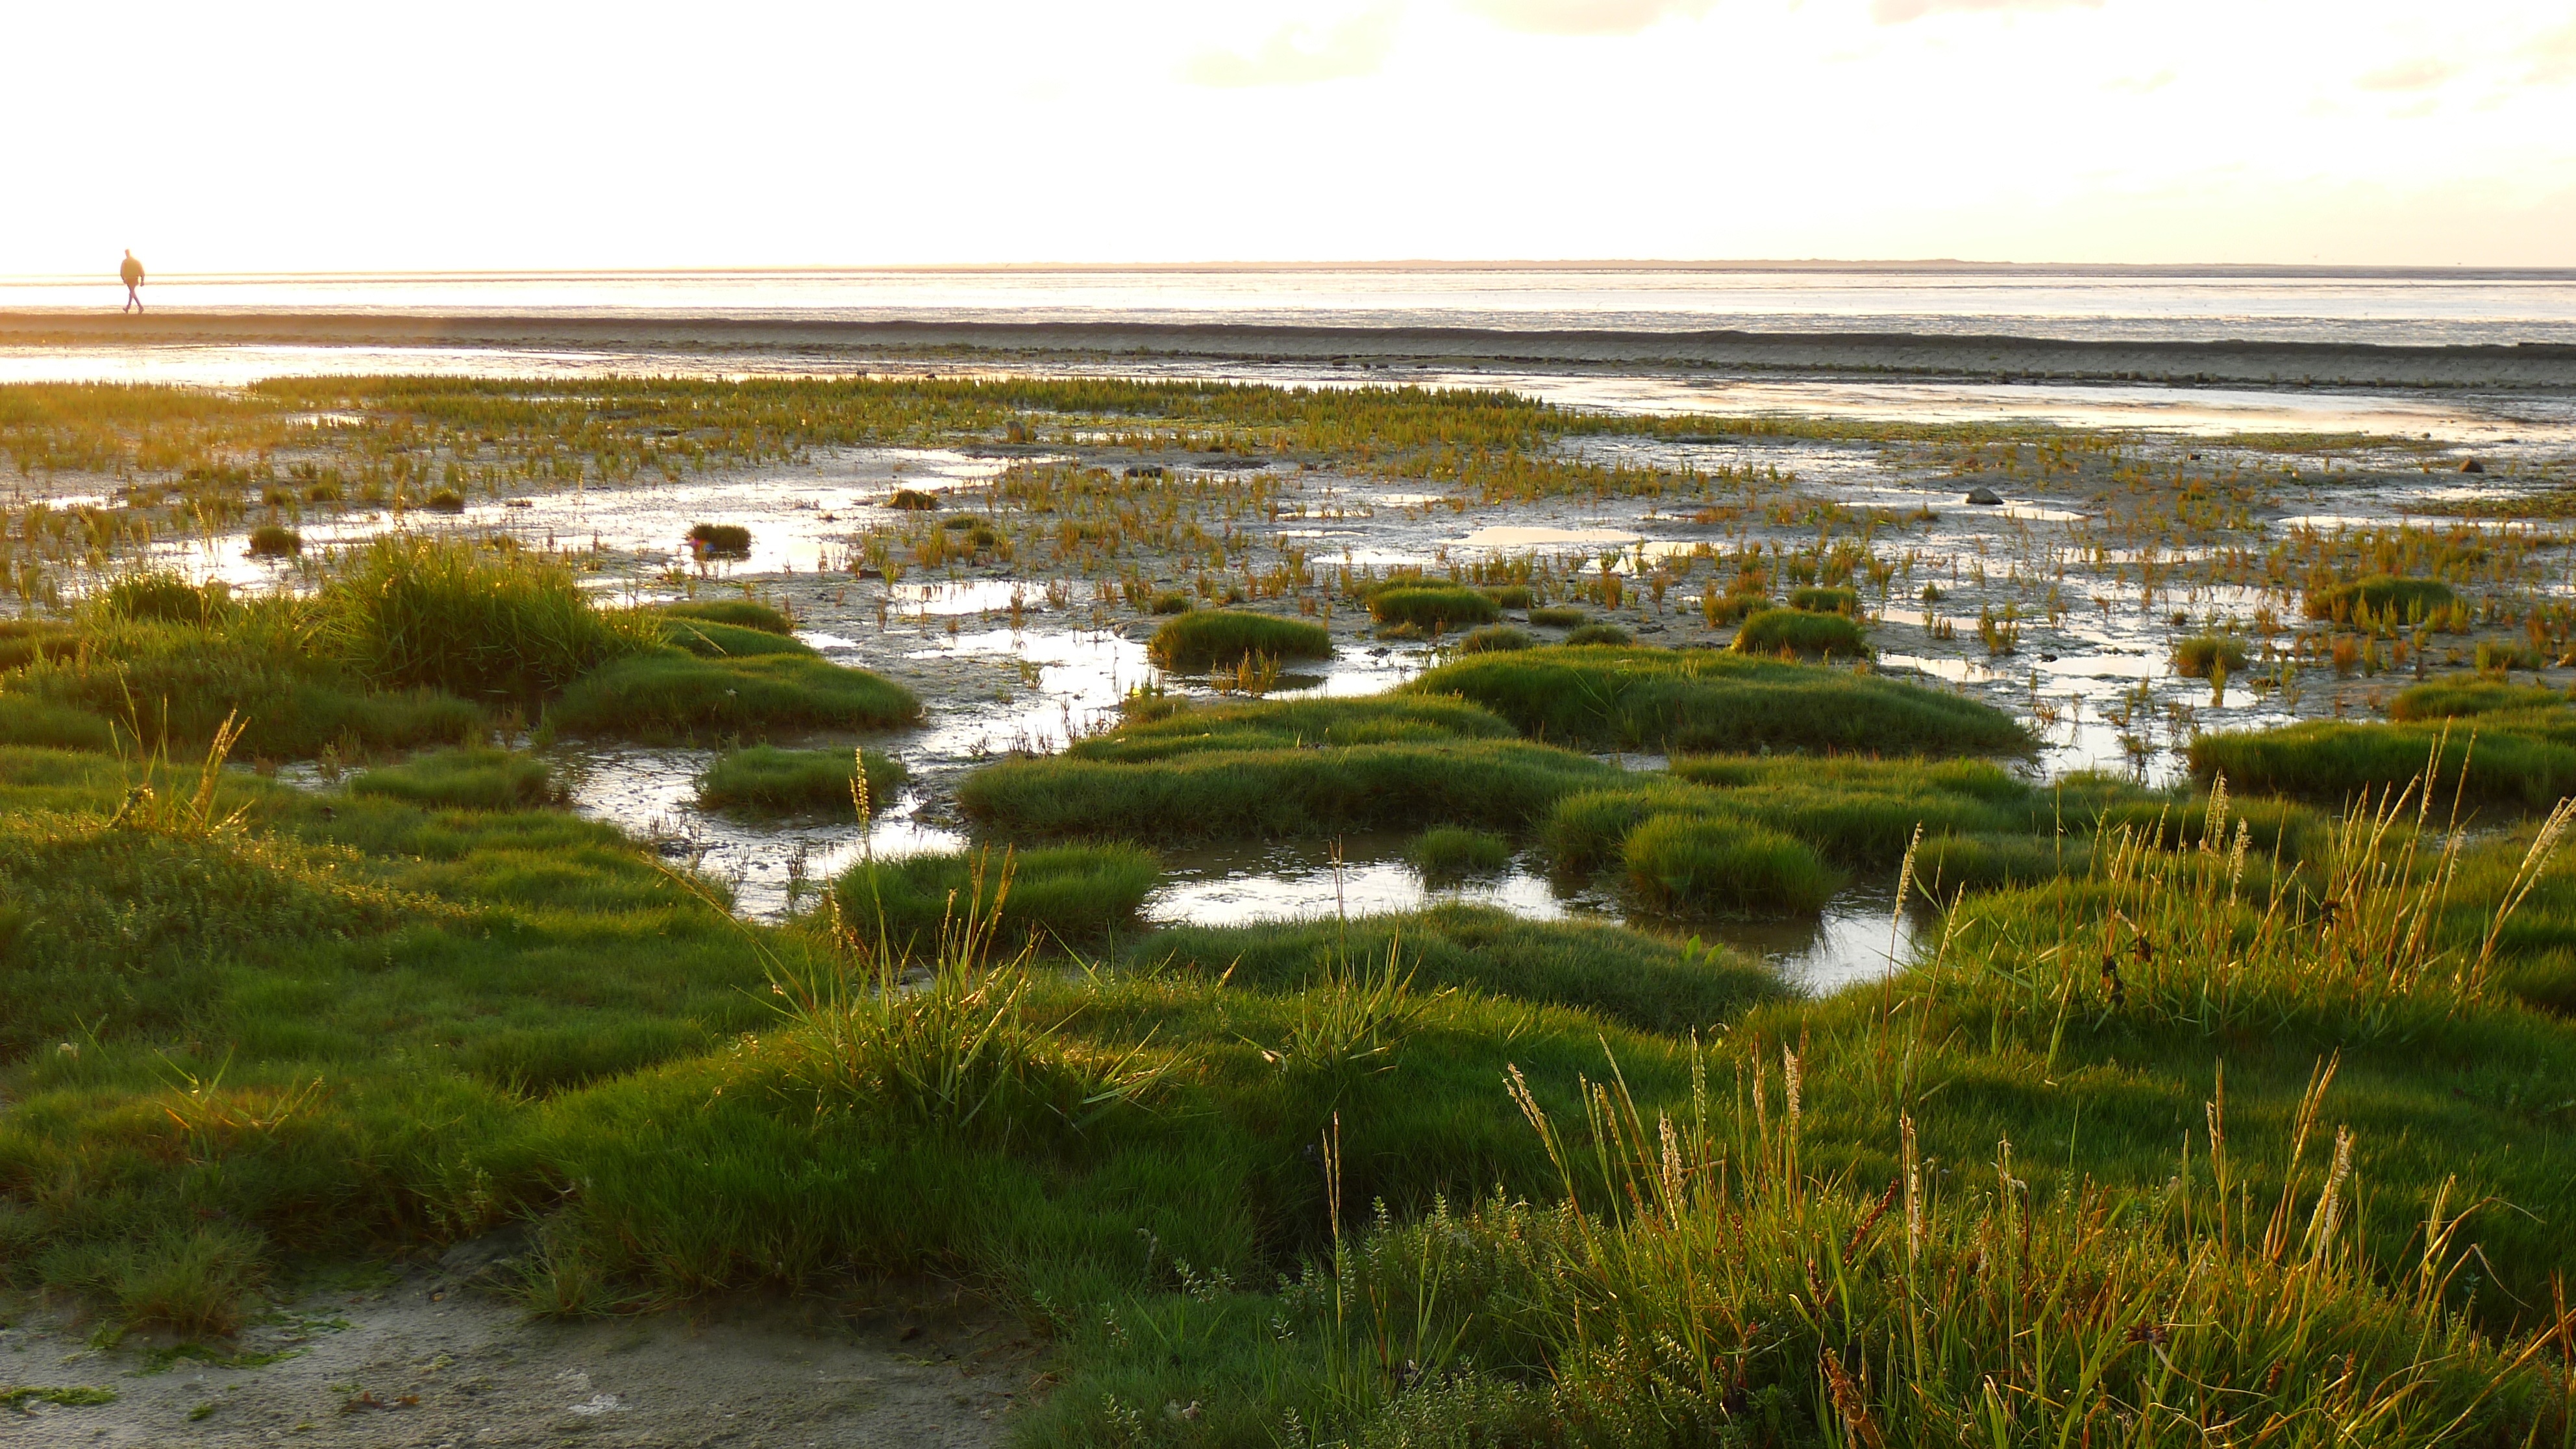
landscape, coast, marsh, swamp, meadow, prairie, shore, lake, plain, grassland, wetland, bog, floodplain, habitat, loch, north sea, ecosystem, estuary, tundra, northern germany, steppe, neuharlingersiel, wadden sea, salt marsh, mudflat, natural environment, geographical feature, wattenmeer